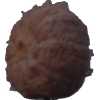
Label: orange_peeled